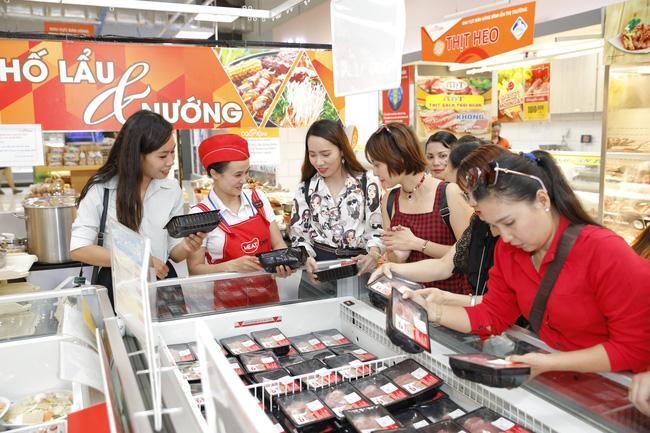
người phụ nữ mặc áo trắng ở bên trái cùng đang cầm một hộp thịt